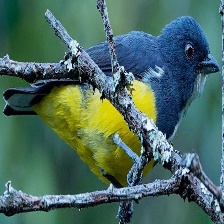
Species: YELLOW BELLIED FLOWERPECKER
Scientific name: DICAEUM MELANOXANTHUM